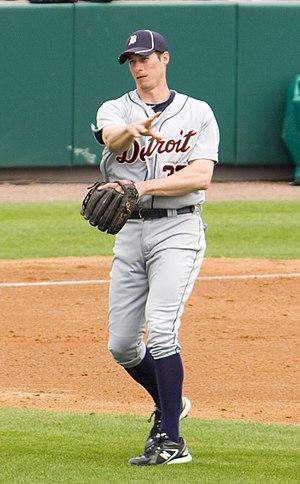
Donald Thomas Kelly est un joueur d'utilité des Marlins de Miami de la Ligue majeure de baseball.